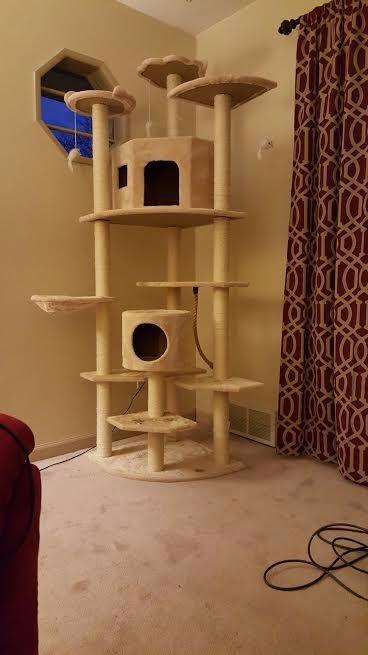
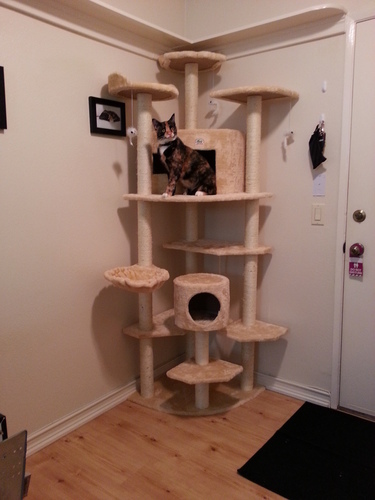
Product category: items_cat tree
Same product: yes